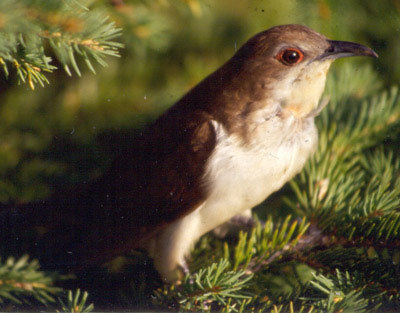
a small brown bird with a white underbelly and red rimmed, black eyes.
this is a bird with a white breast, brown back and a downward pointing beak.
a brown bird with a white belly, golden brown eyes and black, curved beak.
a brown bird with an orange eye ring and a tan belly.
this small brown bird has a white breast and abdomen, and a curved black beak.
a brown bird with an orange eyering and cream colored belly.
this bird is brown with white and has a long, pointy beak.
this bird is brown with white and has a long, pointy beak.
this particular bird has a belly that is white with brown secondaries
this bird has a brown crown with brown beak and white throat.
Species: Black Billed Cuckoo